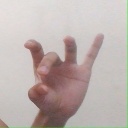
अक्षर: ओ